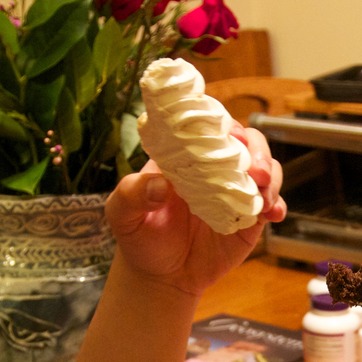
Material: food